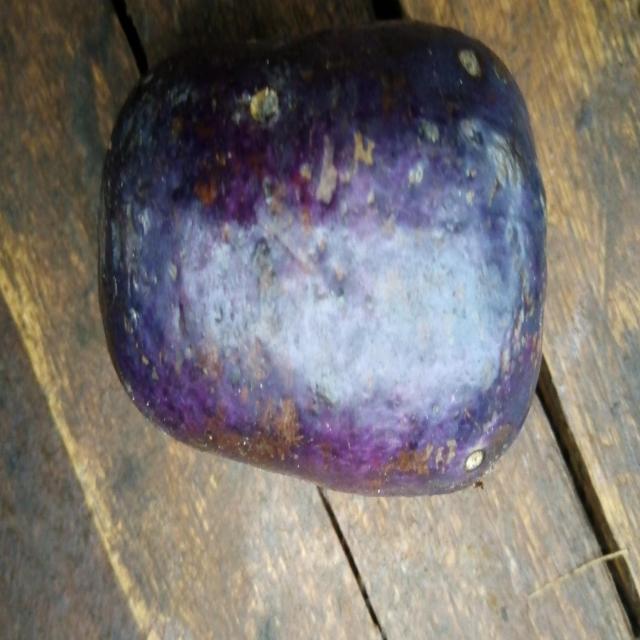
Plum grade: unaffected